Macksville railway station

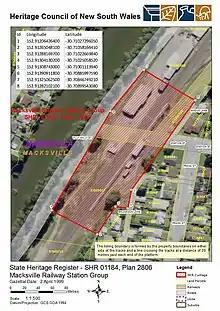
Heritage boundaries

Macksville is a modest site with a timber station building. It is typical of many small stations throughout the State and is a very good representative example of a north coast line station building and site.